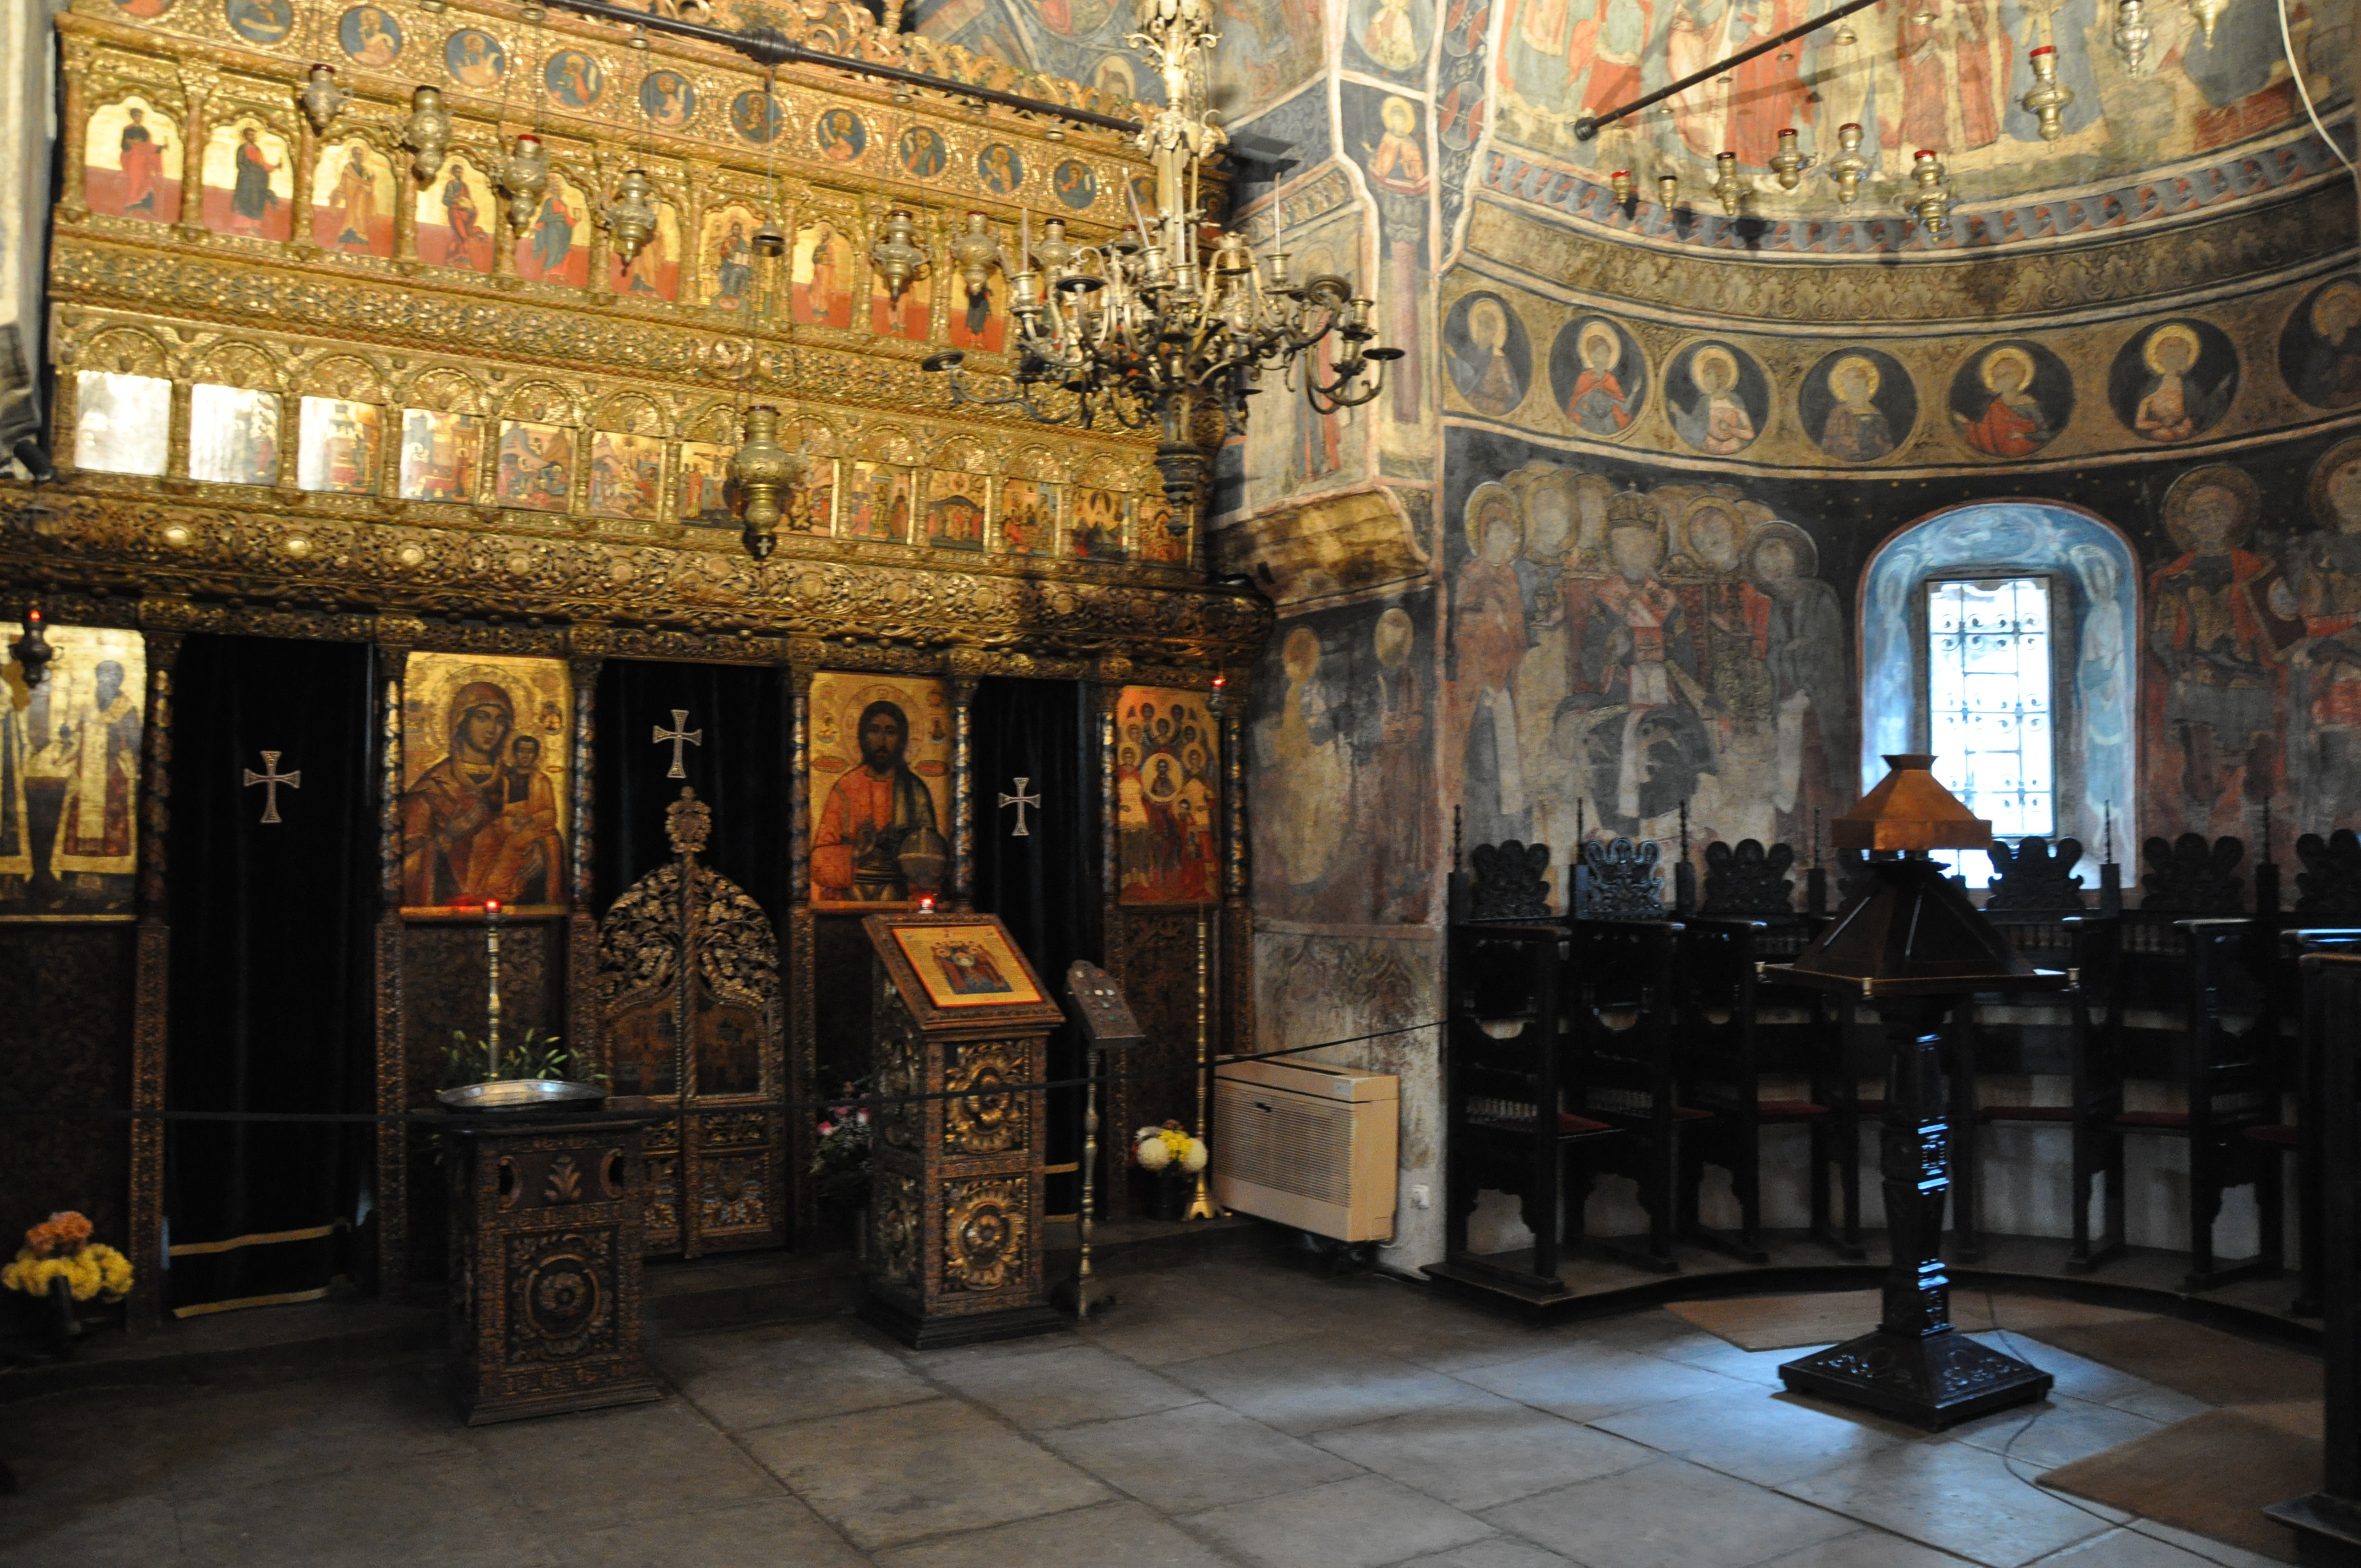
architecture, photography, building, monument, photo, europe, religion, church, christian, tourism, place of worship, photos, religious, free, de, monastery, churches, synagogue, fotografie, christianity, romana, orthodox, eastern, tourist attraction, romania, bucharest, convent, bor, biserica, arhitectura, orthodoxy, romanian, ortodoxa, patrimoniu, ortodox, manastirea, manastire, ortodoxia, ortodoxie, ecclesiastical, bisericeasc, cladire, edificiu, bucuresti, centrulvechi, lipscani, lmibiiaa19464, stavro, stavropoleos, brancovenesc, 1724, cre tinism, cre tin, ancient history